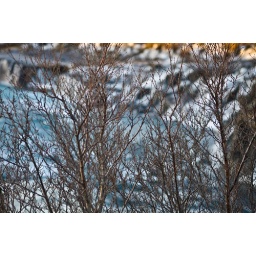
Hraunfossar waterfall near Husafell - water comes through the lava not from a river